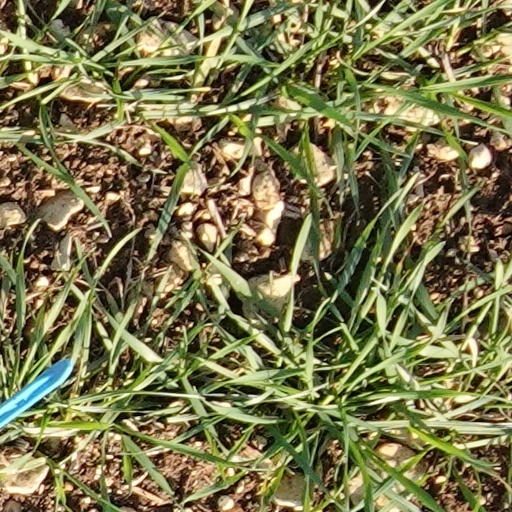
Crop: wheat